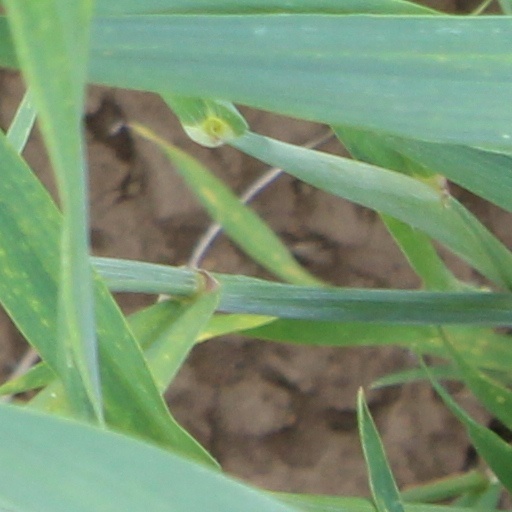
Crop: wheat